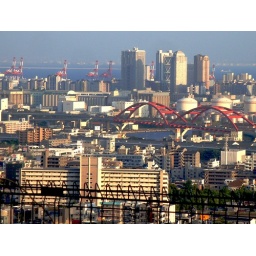
With the red splotches of the bridge and the harbour cranes popping in the evening light.